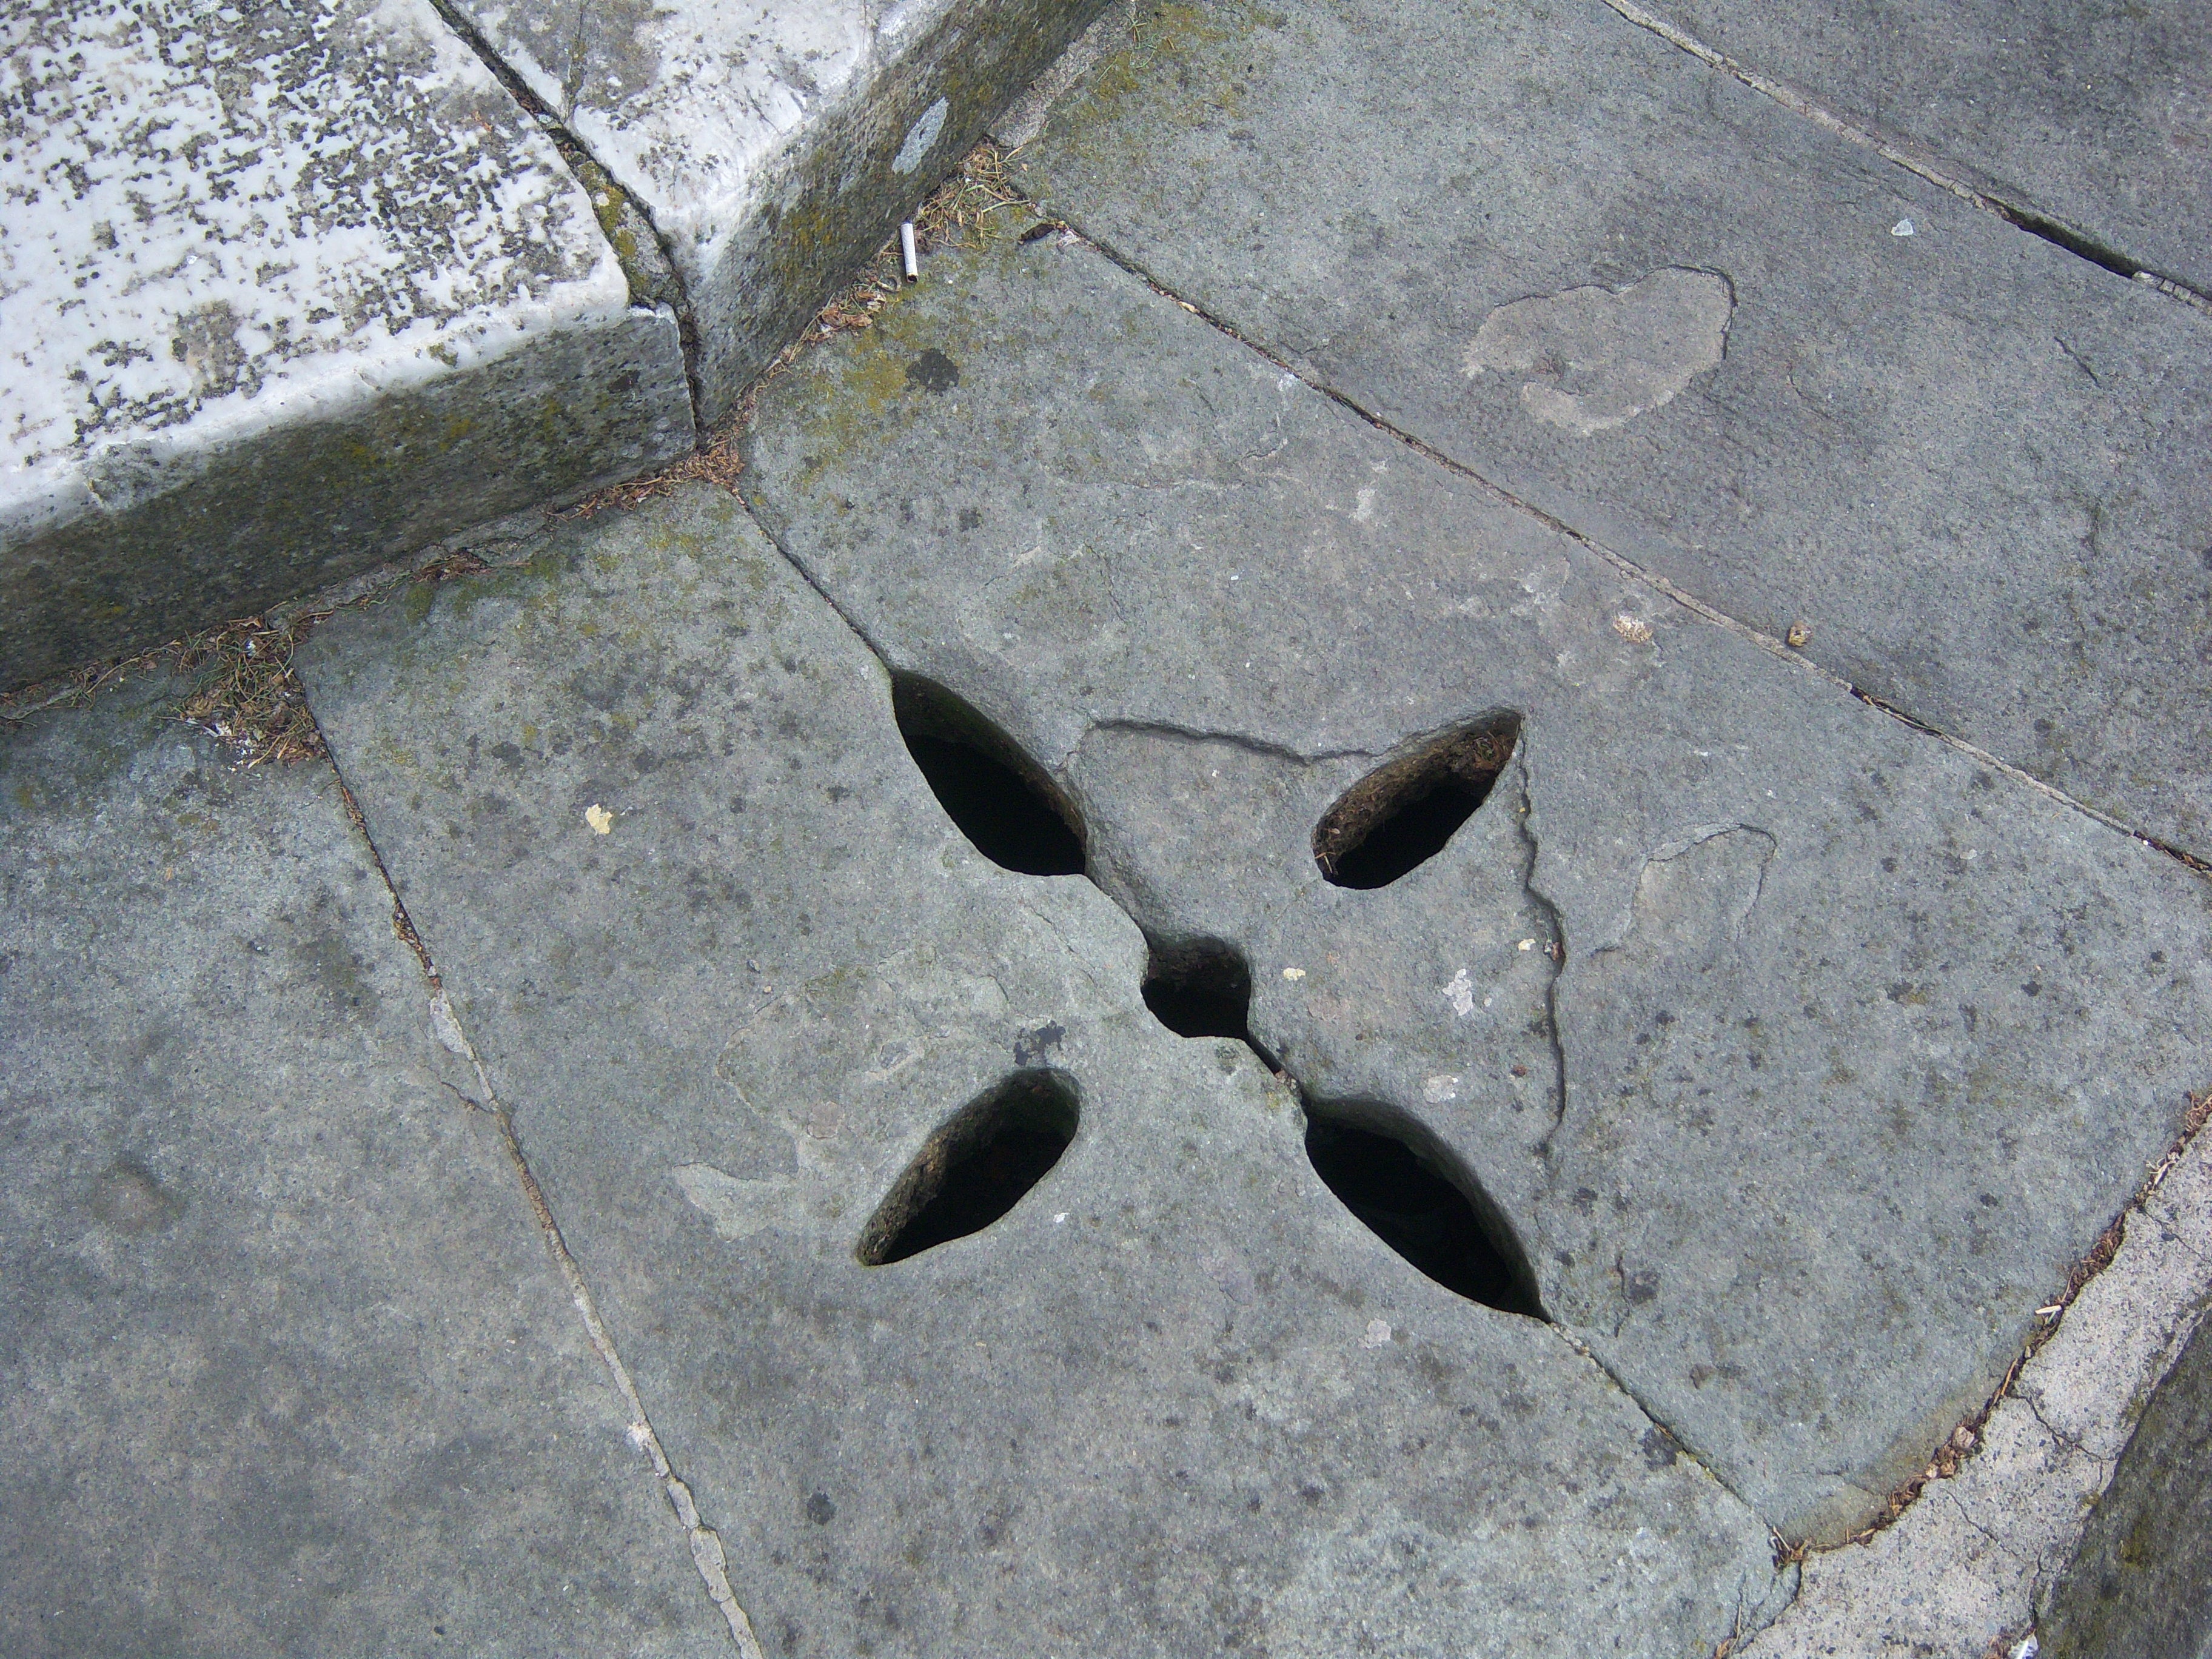
rock, wing, wheel, star, leaf, sidewalk, floor, material, pisa, pierre, flooring